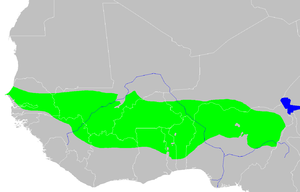
Le Soudan est une région géographique s'étendant d'ouest en est au sud du Sahel, jusqu'à la partie Ouest de l'état du même nom.